Beinn a' Ghlò

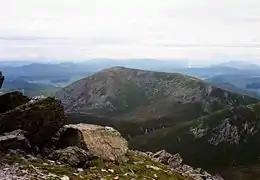
Càrn Liath from Airgiod Bheinn

Beinn a’ Ghlò is a Scottish mountain situated roughly northeast of Blair Atholl in the Forest of Atholl in between Glen Tilt and Glen Loch, in Cairngorms National Park.